Merkava

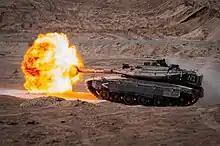
Merkava Mark IV firing

The Mark 1, operational since 1979, is the original design created as a result of Israel Tal's decision, and was fabricated and designed for mass production. The Mark 1 weighed 63 tonnes and had a diesel engine, with a power-to-weight ratio of 14 hp/Tonne. It was armed with the 105 millimeter M64 L71A main gun (a licensed copy of the American M68), two 7.62 mm machine guns for anti-infantry defense, and a 60 mm mortar mounted externally, with the mortar operator not completely protected by the tank's hull.